La Bolduc

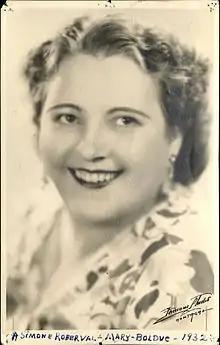
Publicity photo of La Bolduc

Mary Rose-Anne Bolduc, born Travers, (June 4, 1894 – February 20, 1941) was a musician and singer of French Canadian music. She was known as Madame Bolduc or La Bolduc. During the peak of her popularity in the 1930s, she was known as the "Queen of Canadian Folk Singers". Bolduc is often considered to be Quebec's first singer-songwriter. Her style combined the traditional folk music of Ireland and Quebec, usually in upbeat, comedic songs.